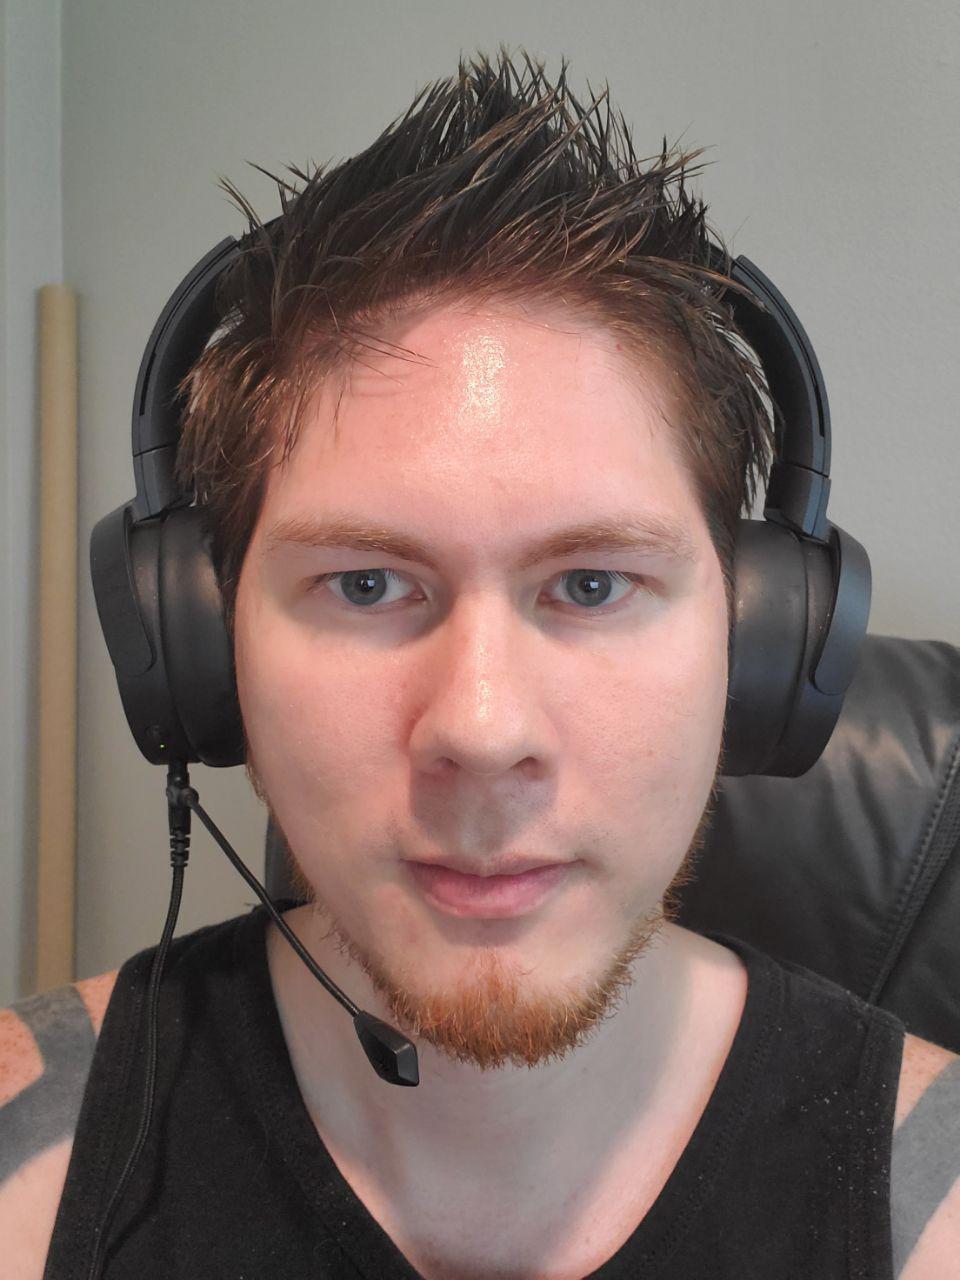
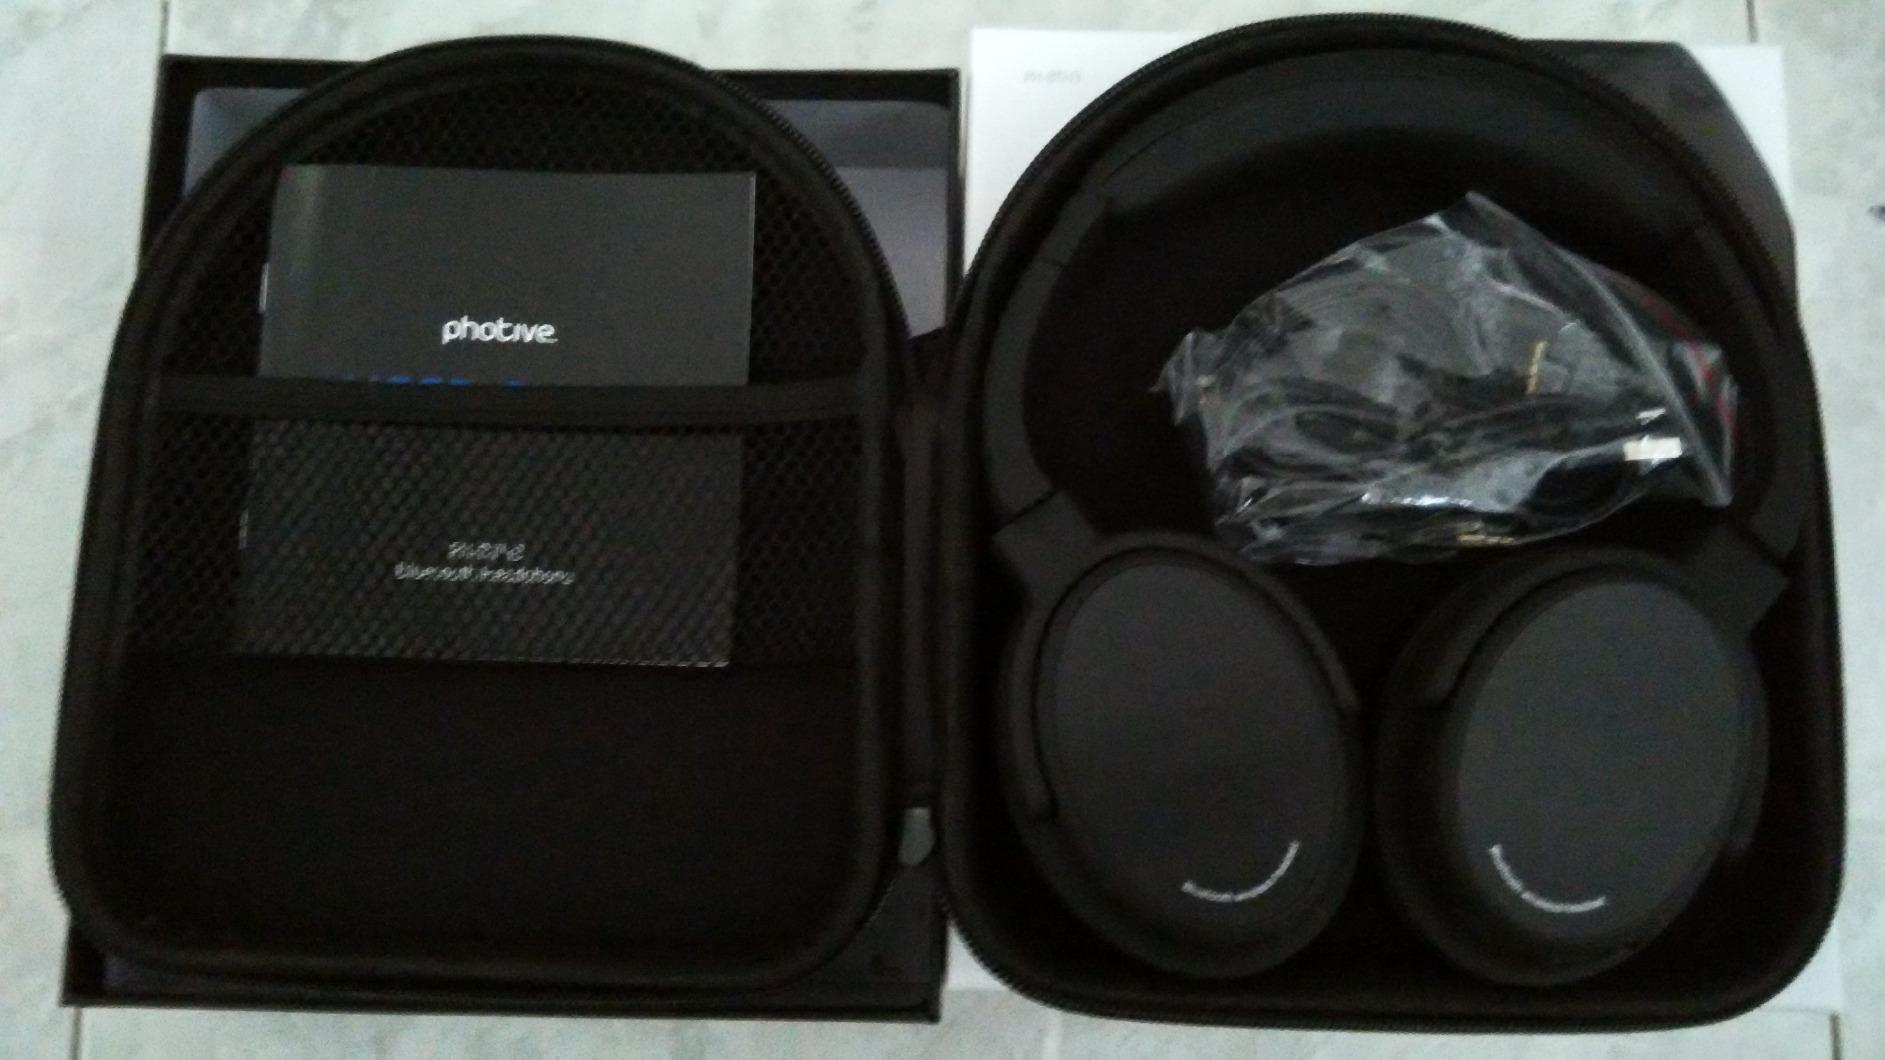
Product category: headphones
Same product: no